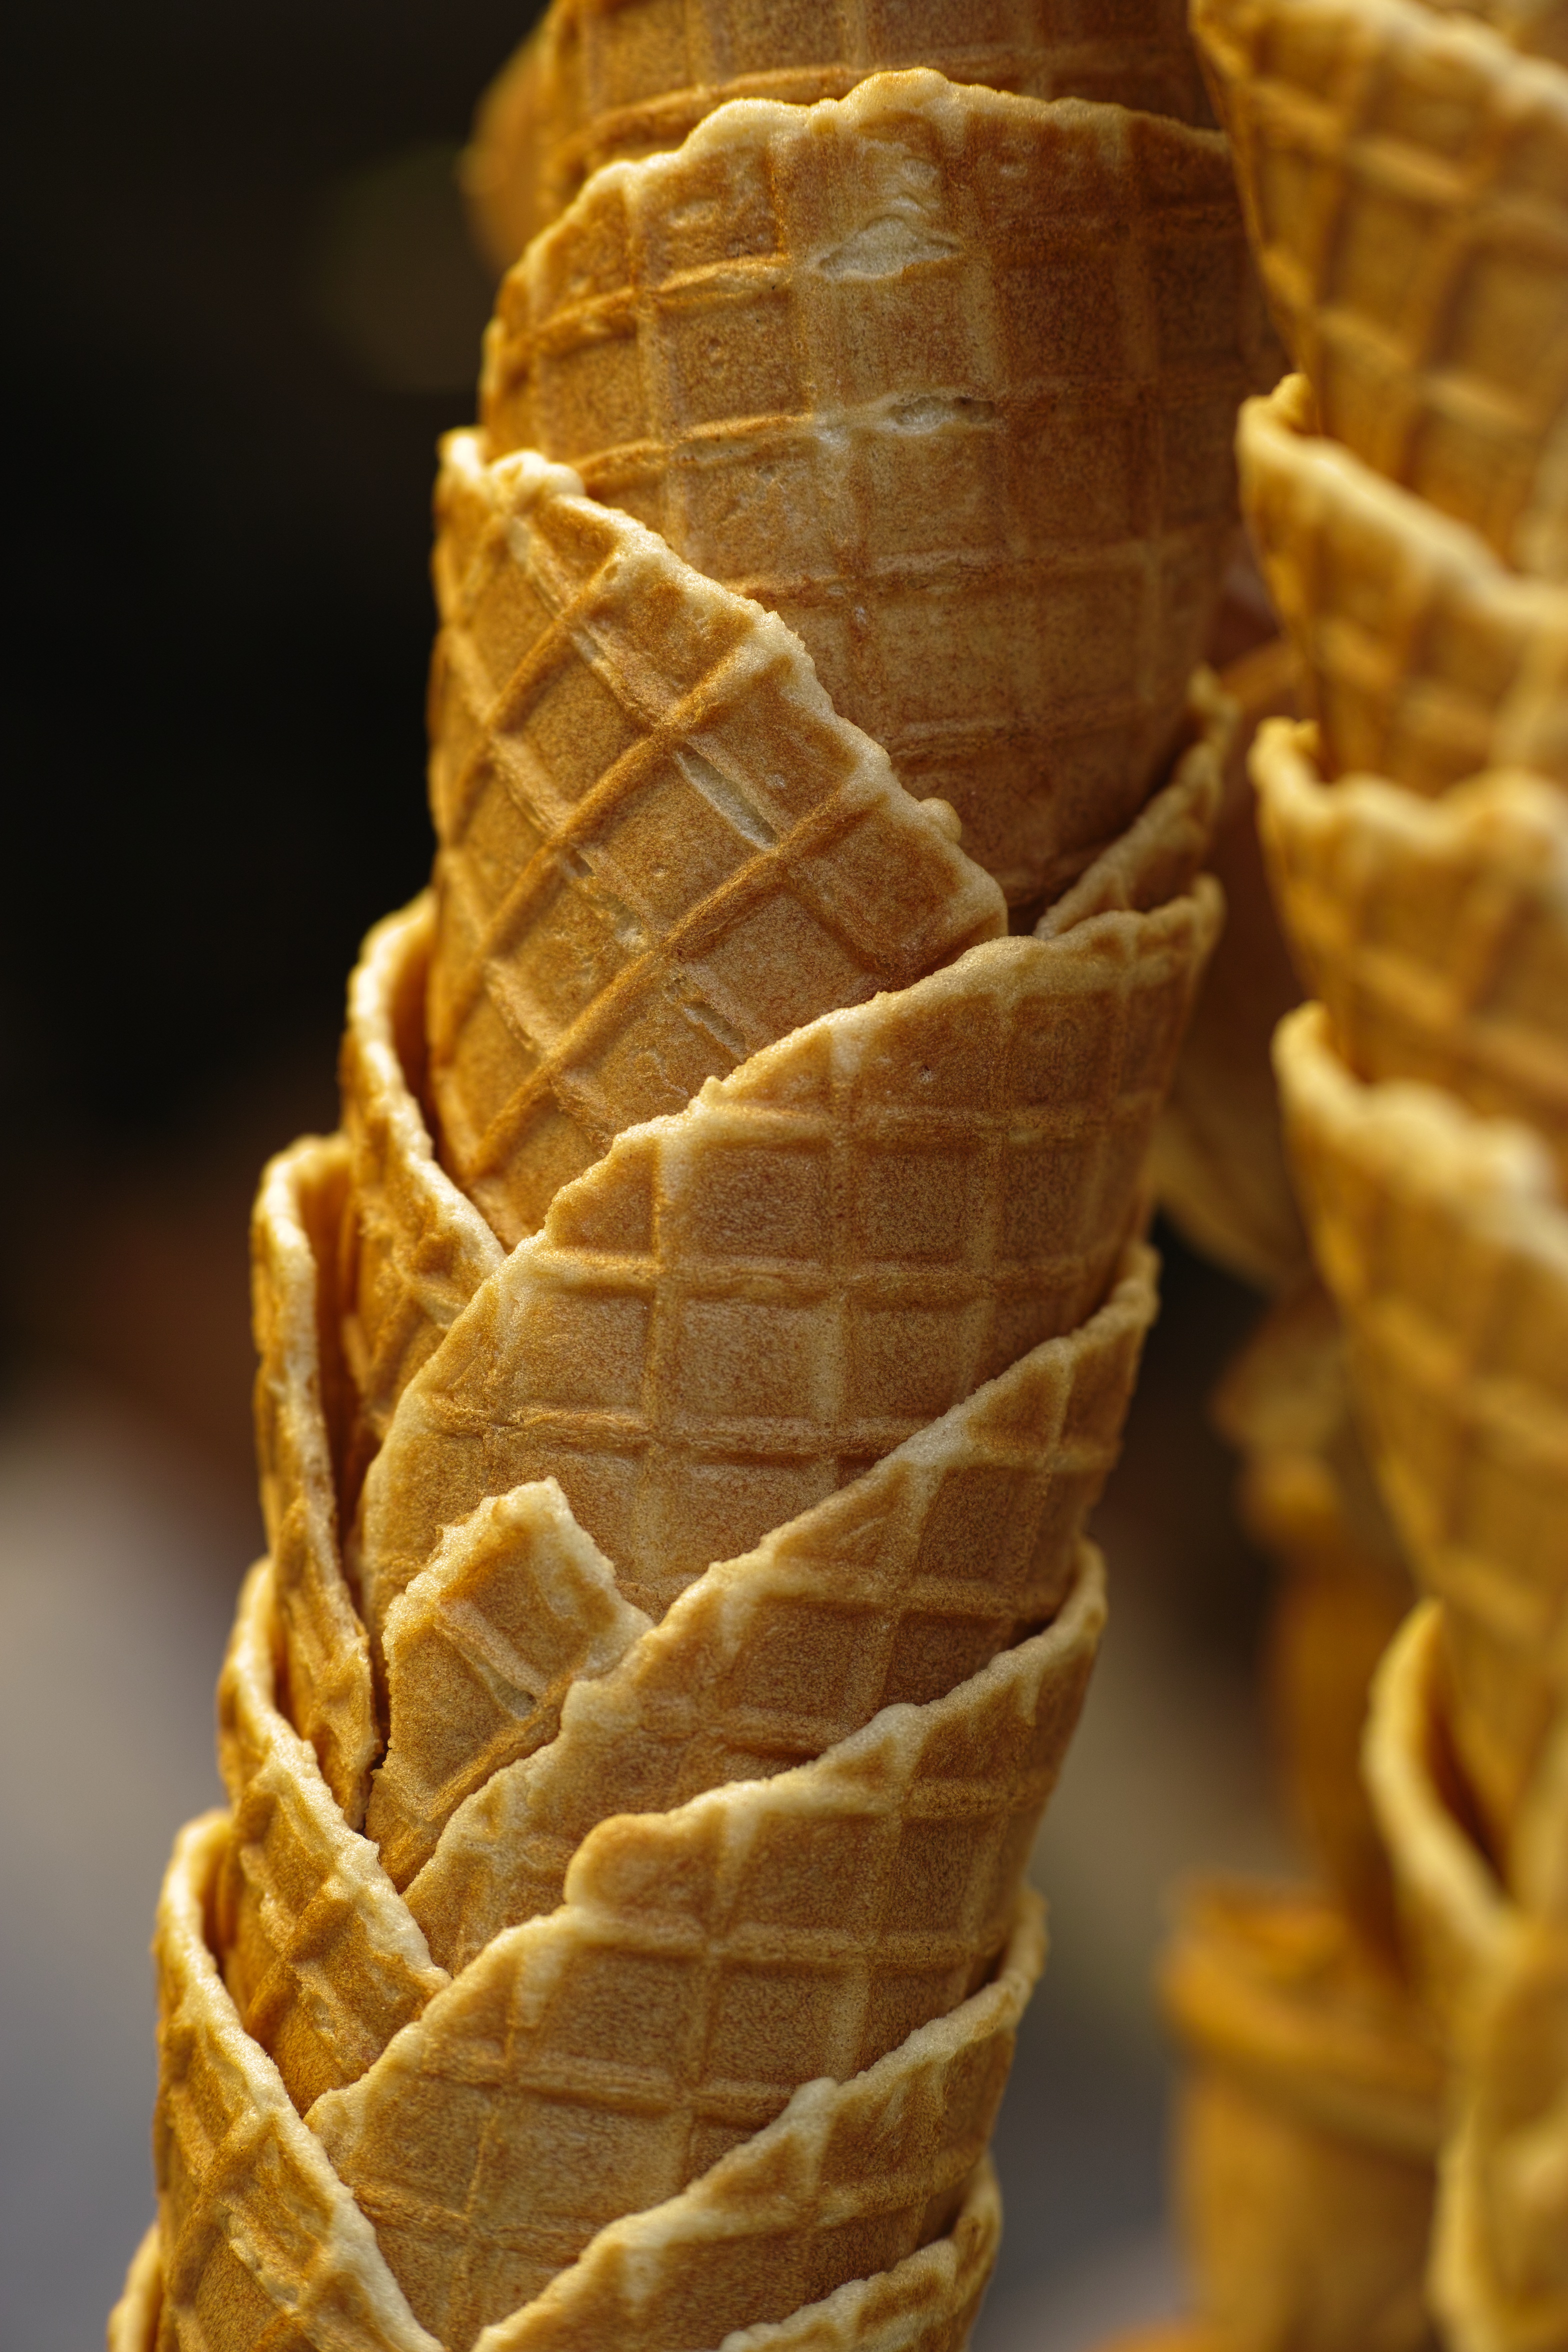
wafer, ice cream, sweet, food, cone, beverage, dessert food, summer, childhood, lifestyles, fragility, matter, candy, cookies waffled